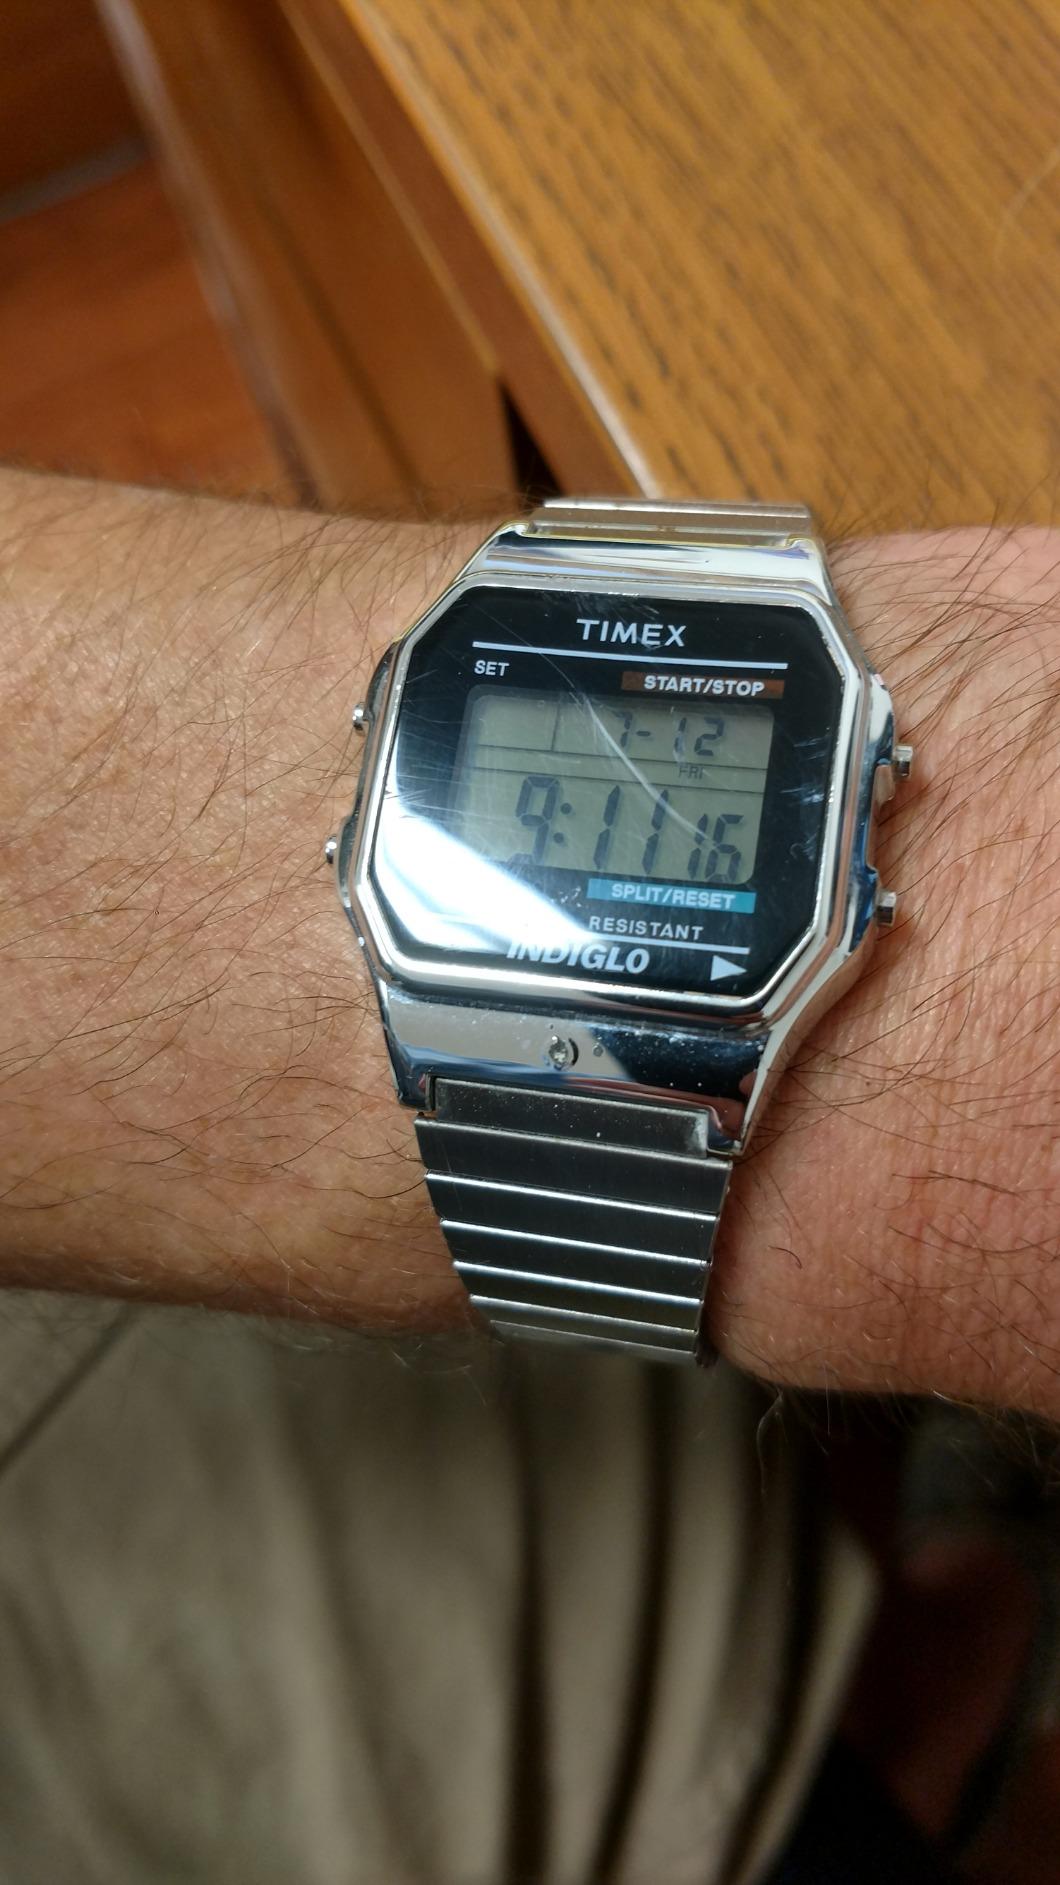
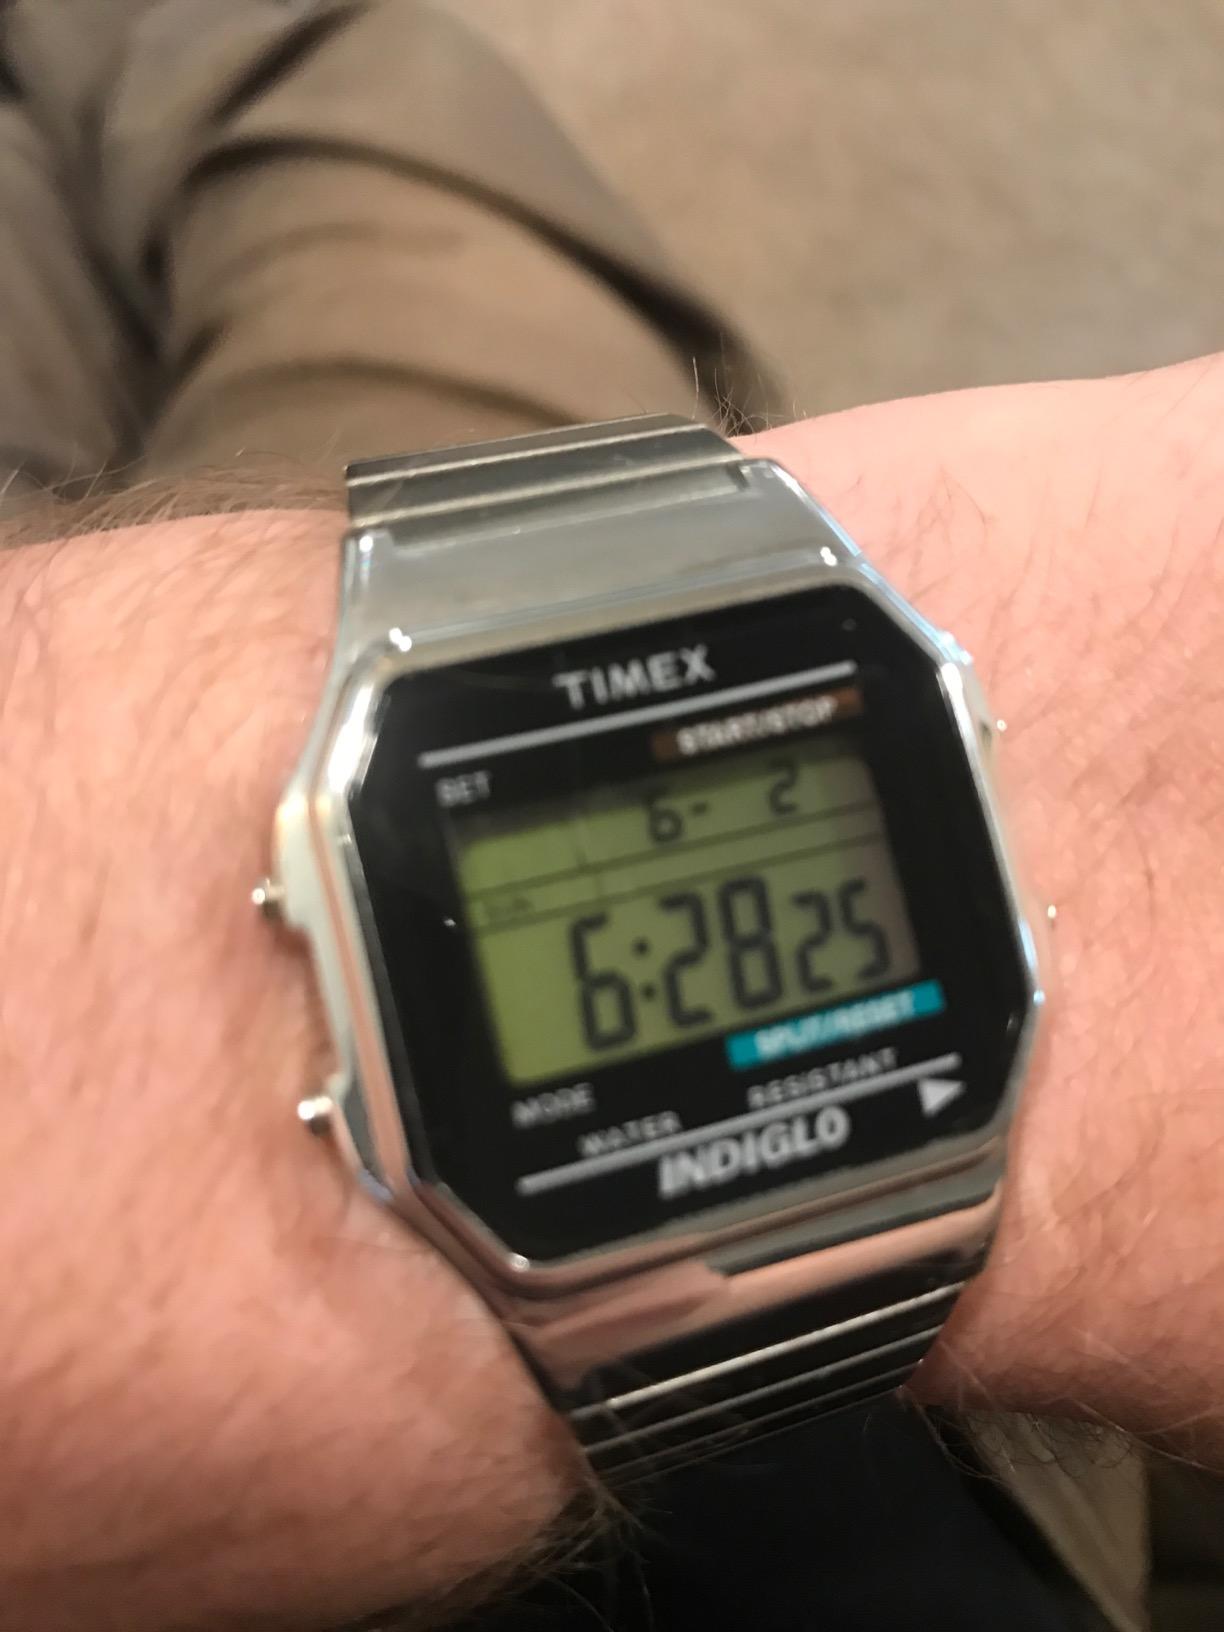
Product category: accessories_watch
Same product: yes